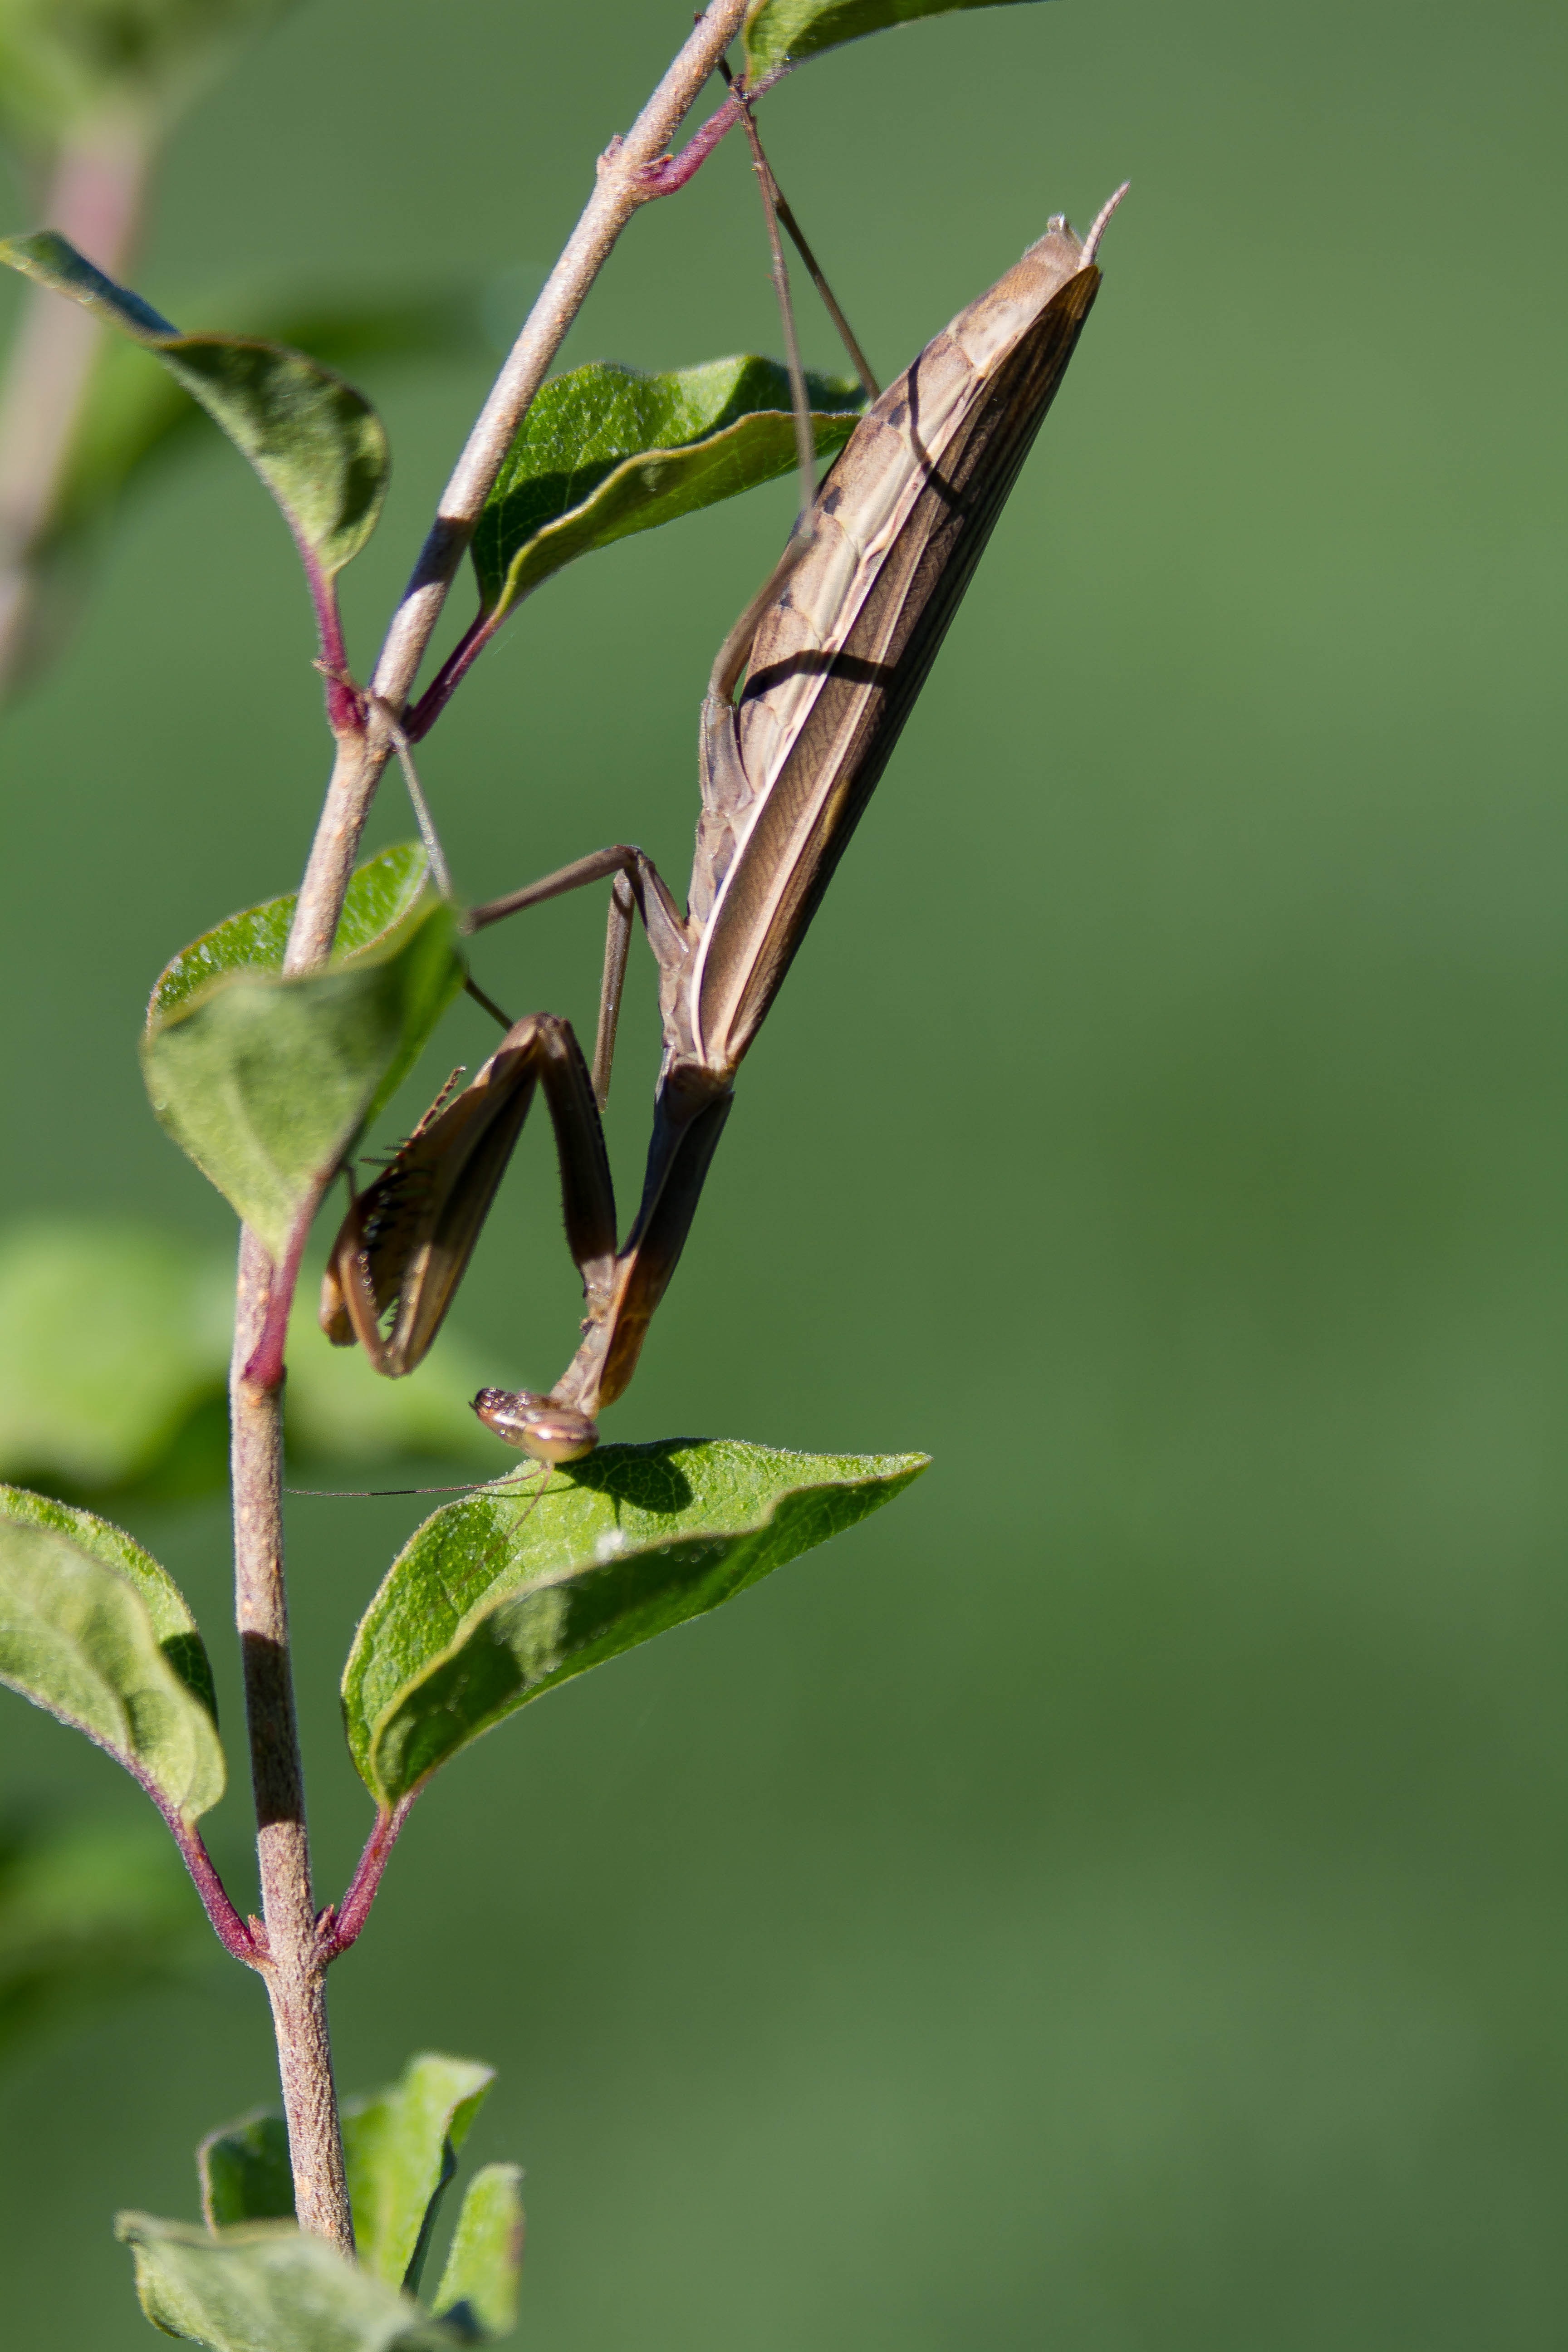
nature, grass, branch, leaf, flower, green, praying mantis, insect, botany, predator, flora, fauna, invertebrate, mantis, bugs, nectar, macro photography, plant stem